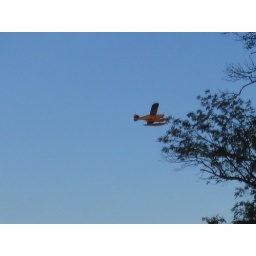
Floaty plane flying over Rose Ridge Resort in Minnesota